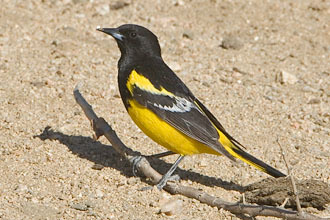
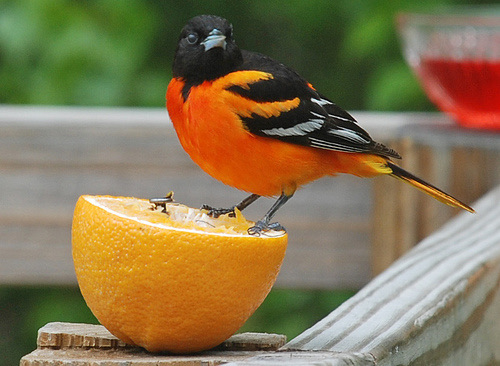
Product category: misc
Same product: yes